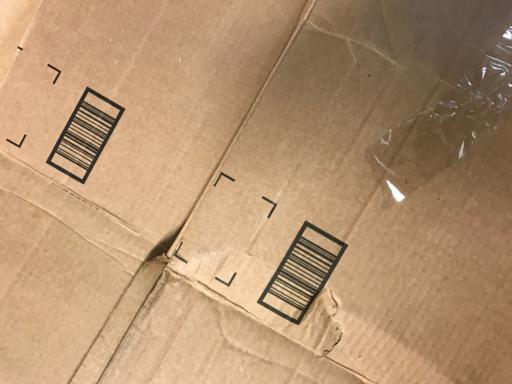
Waste category: cardboard